Trump Castle II

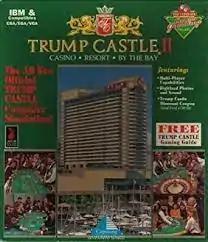

Trump Castle II is a 1991 video game published by Capstone Software.